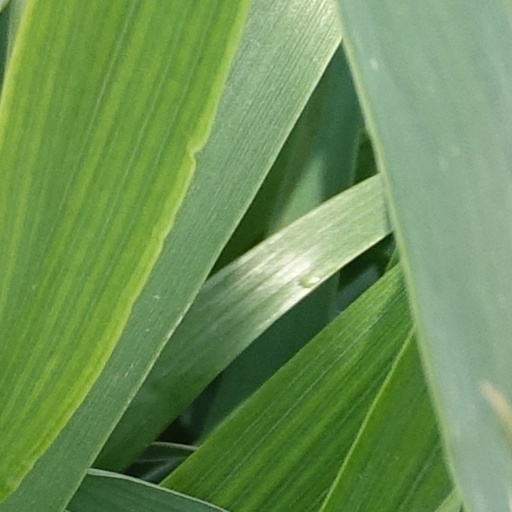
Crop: wheat